Raglan Castle

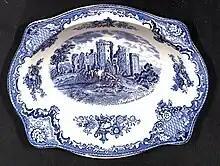

For the first half of the 18th century, the castle continued to deteriorate, with the Somerset family allowing their stewards to quarry stone from the castle for the repair of other estate buildings. One particular estate surveyor called Hopkins became known as the "Grand Dilapidator", due to the number of chimneys, window frames and staircases he had removed from the castle. Henry Somerset, the 5th Duke, finally put an end to this practice in 1756, and the castle became a tourist attraction, part of the popular Wye Tour. Seats, fences and bridges were installed, and the first guidebook to the site was published in the early 19th century.